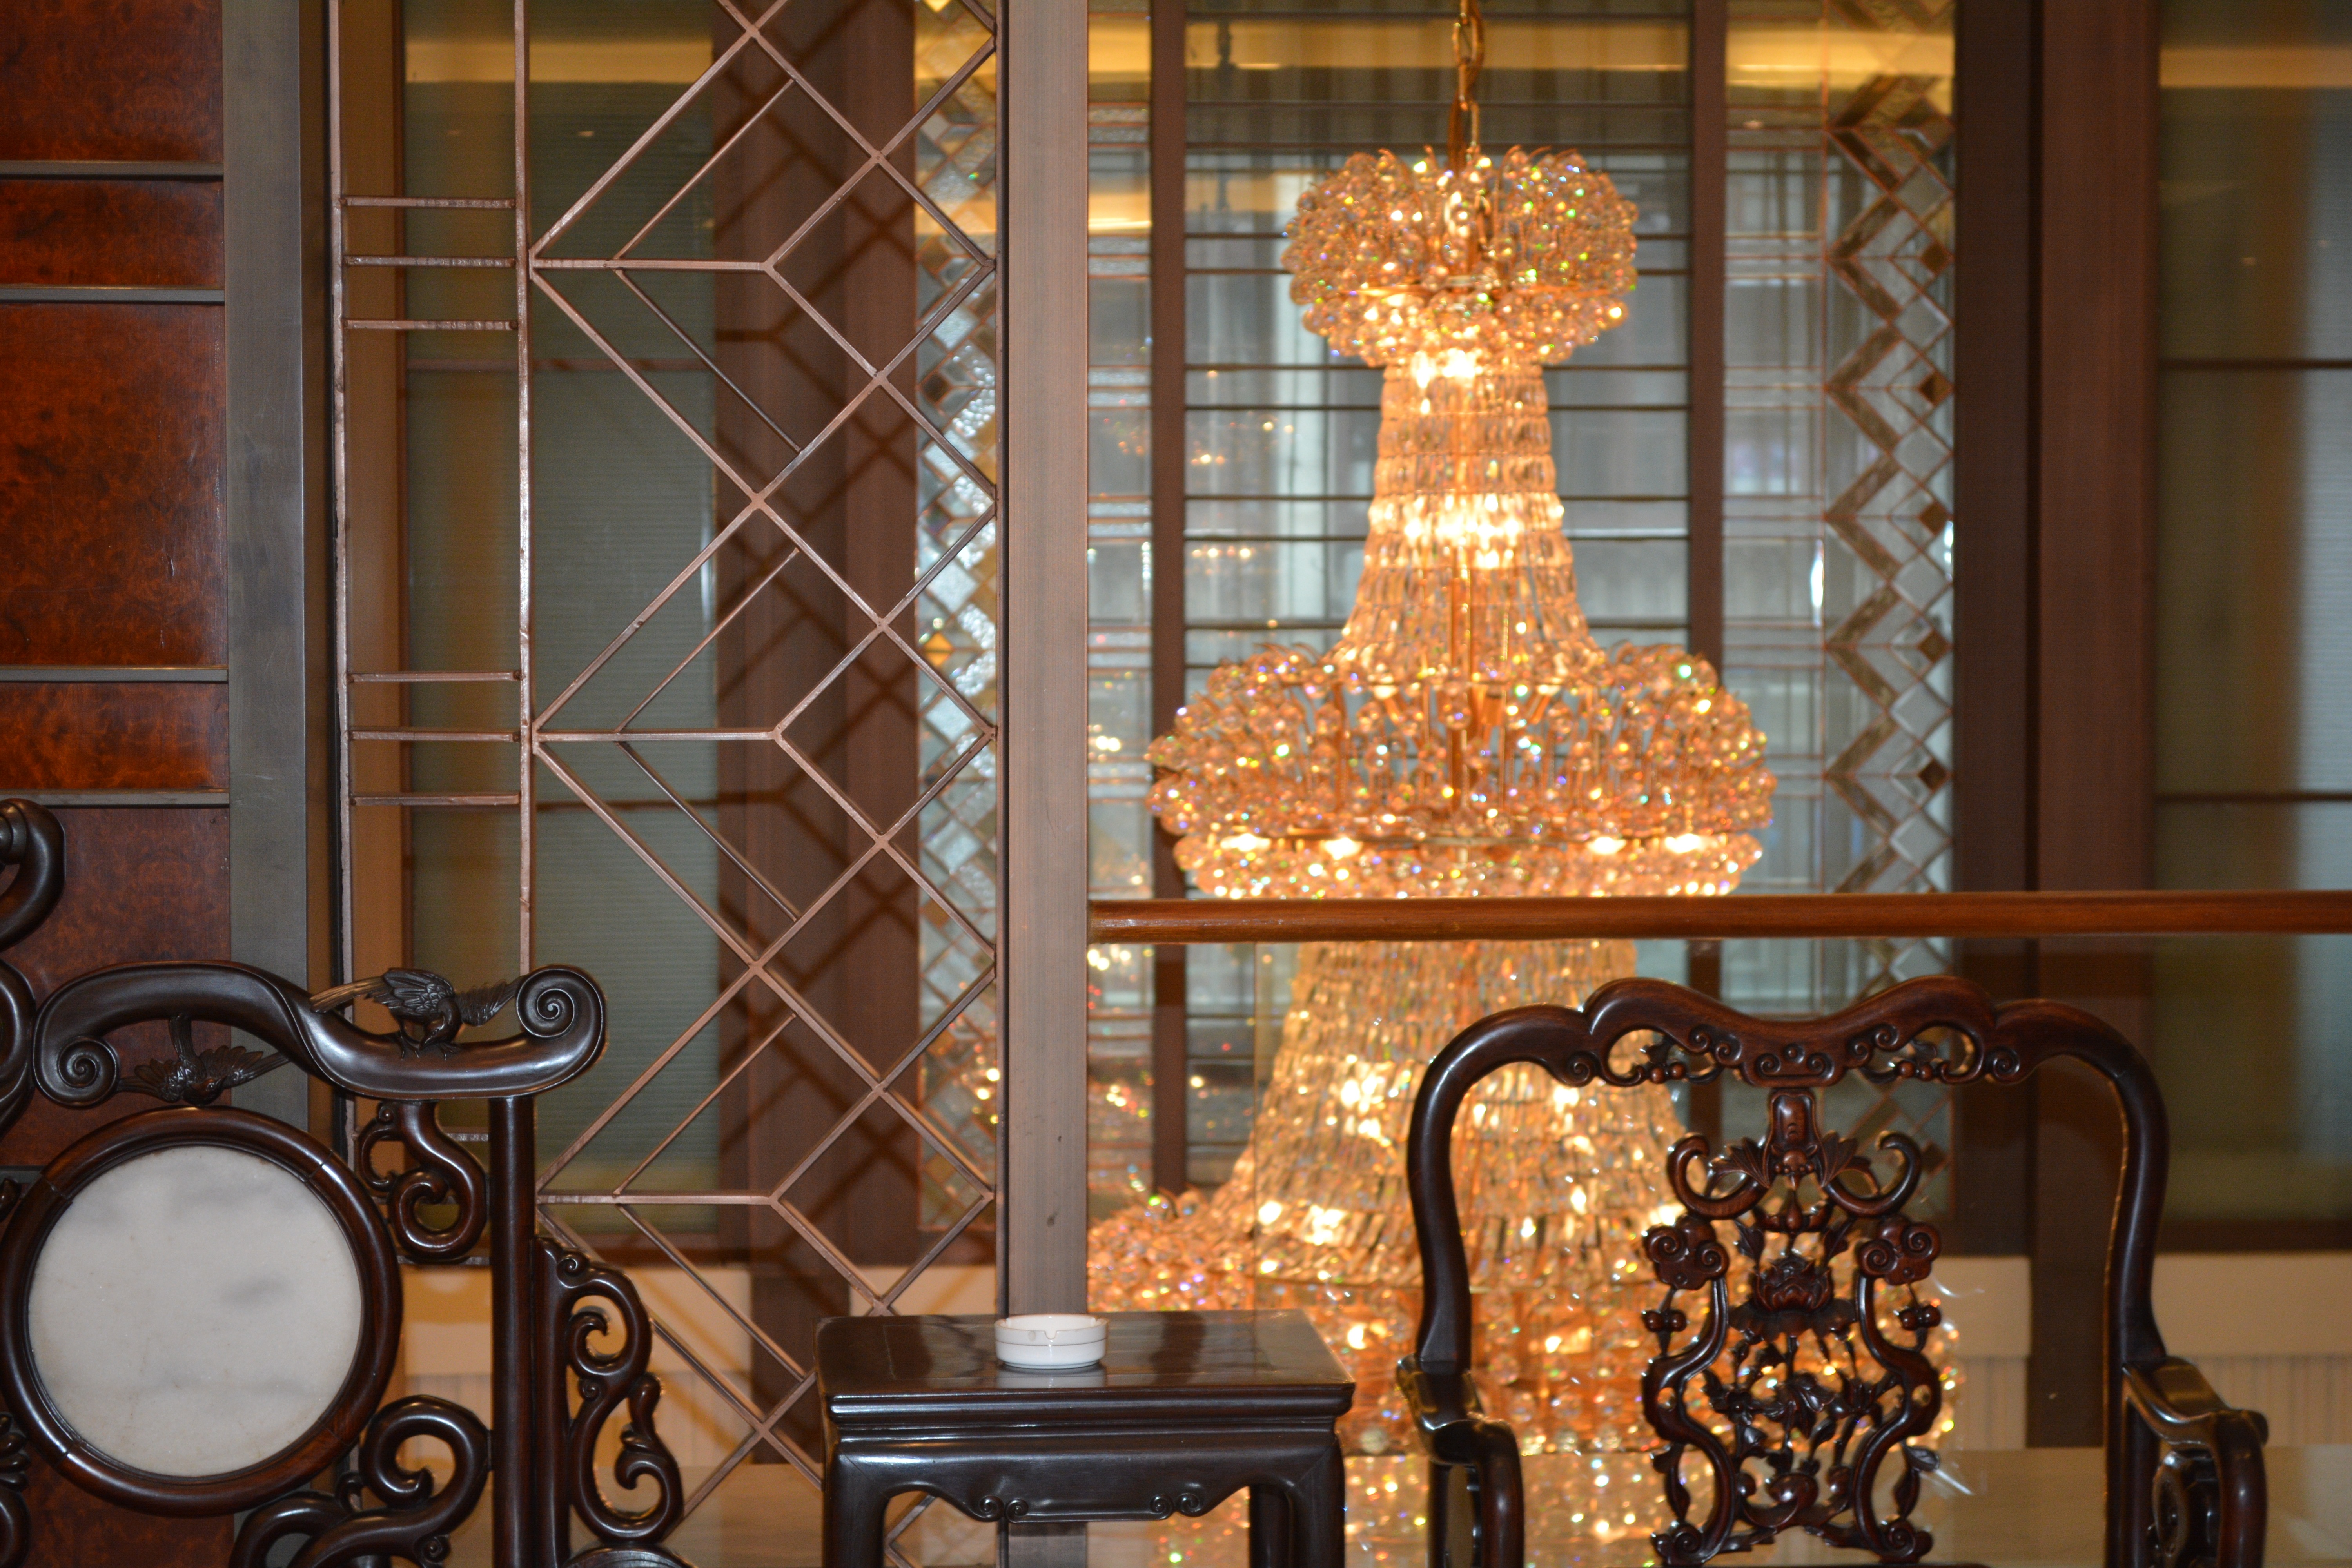
mansion, home, living room, room, lighting, interior design, design, estate, lobby, dining room